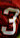
Number: 3